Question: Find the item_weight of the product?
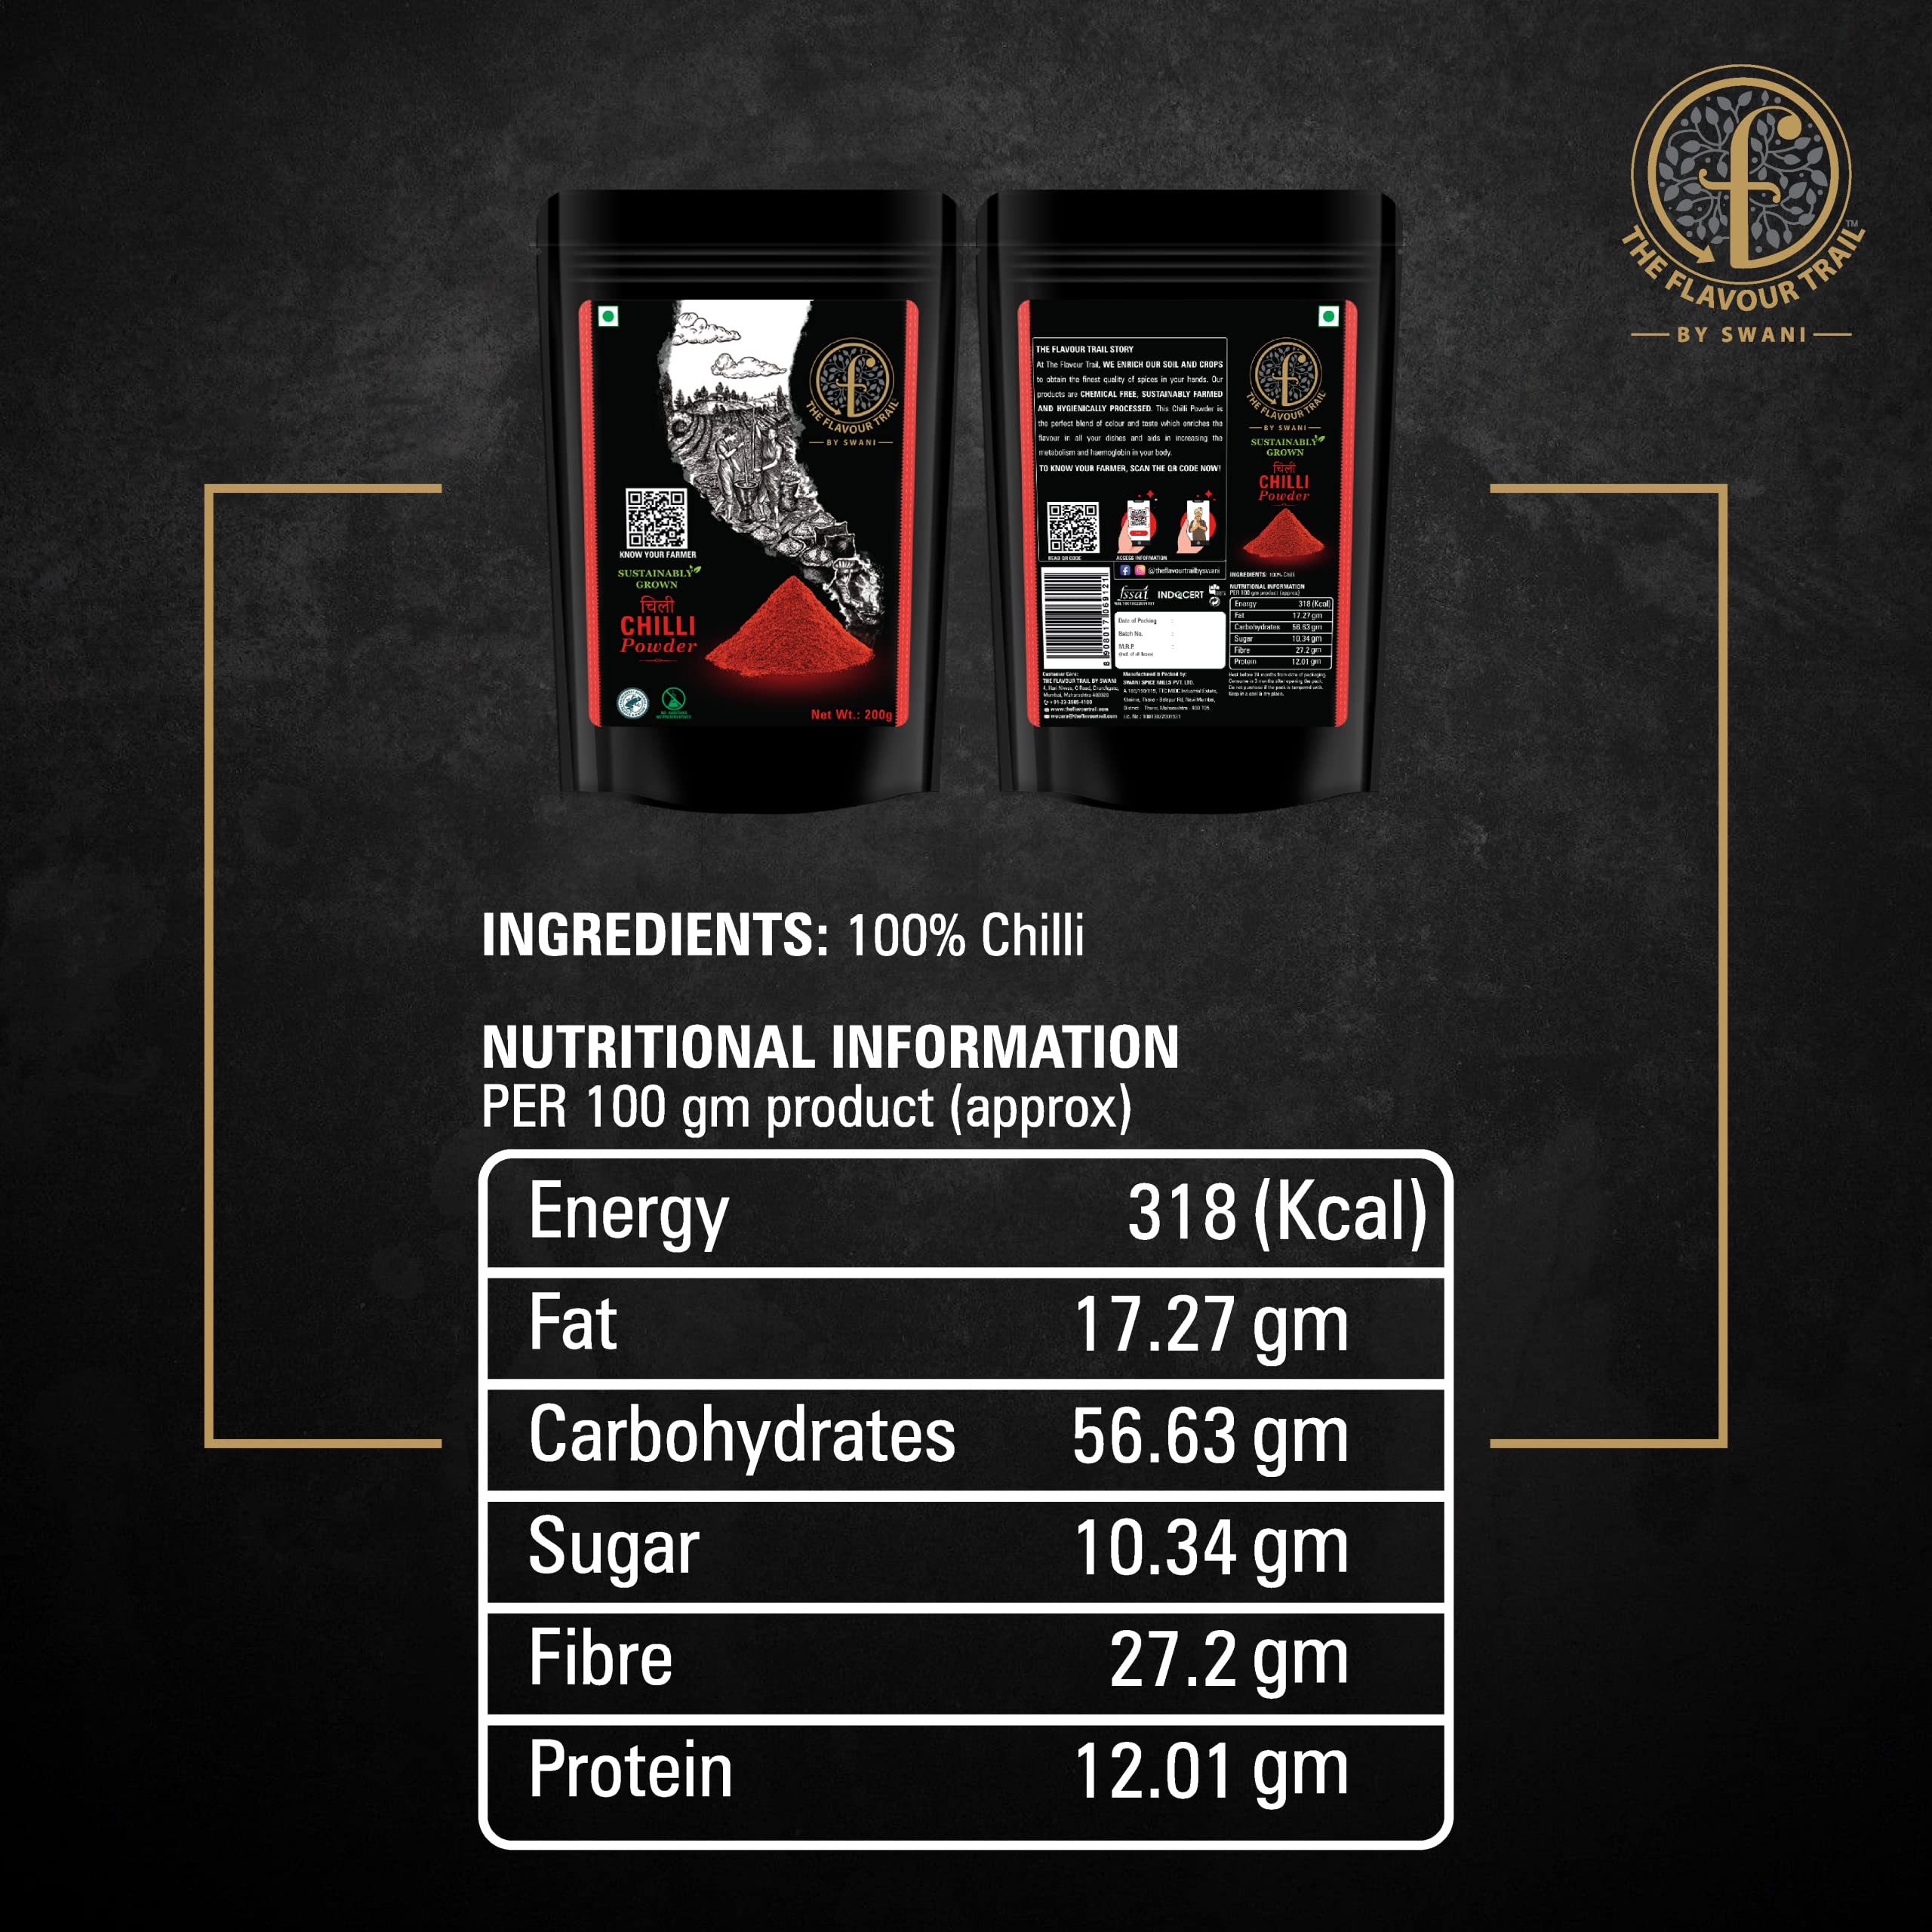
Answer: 200 gram